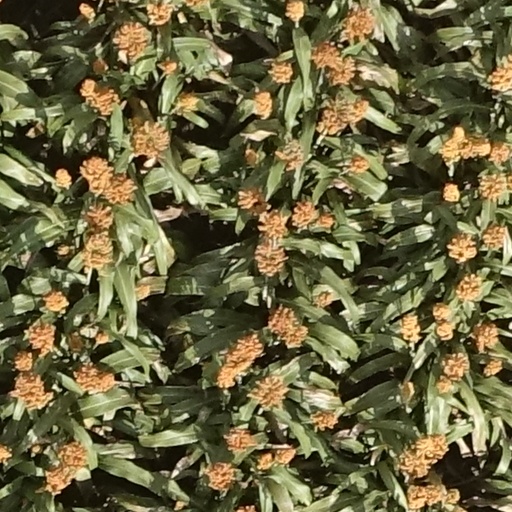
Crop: sorghum